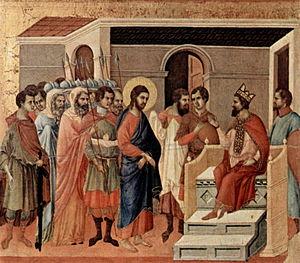
La représentation artistique de Jésus-Christ dans l'art chrétien, est devenue un thème majeur de l'art occidental, ainsi qu'en Europe orientale. Jésus-Christ a été représenté de différentes manières au cours des époques, ainsi que pour illustrer les différents épisodes de sa vie codée par l'iconographie chrétienne.